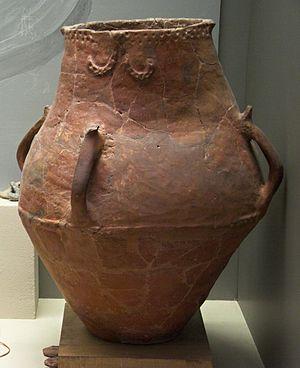
Le VIᵉ millénaire av. J.-C. a débuté le 1ᵉʳ janvier 6000 av. J.-C. et s’est achevé le 31 décembre 5001 av. J.-C. dans le calendrier julien proleptique.